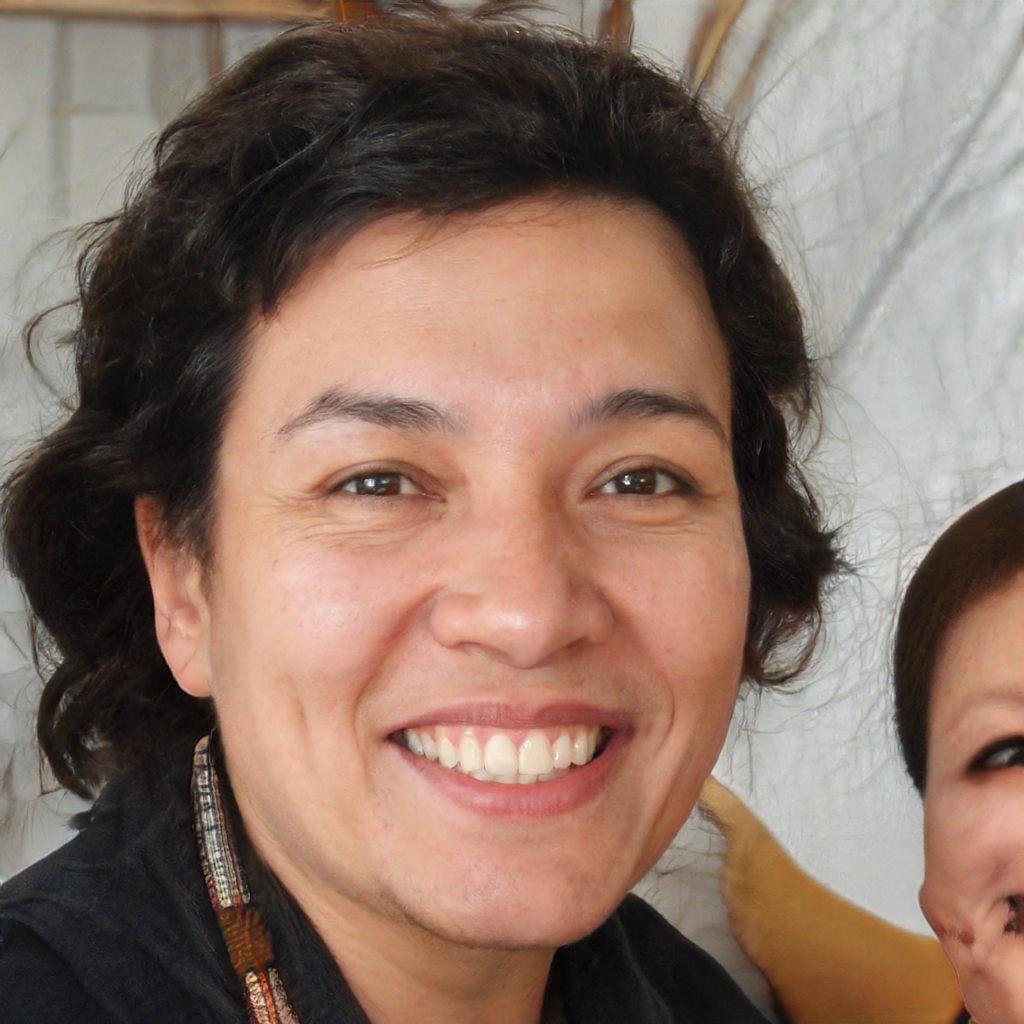
Label: No Watermark